Fula people

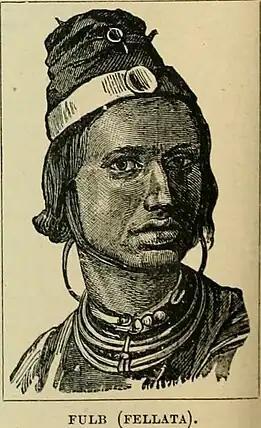
Depiction of a Fulani man from the Sokoto Caliphate by G.T. Bettany (1888)

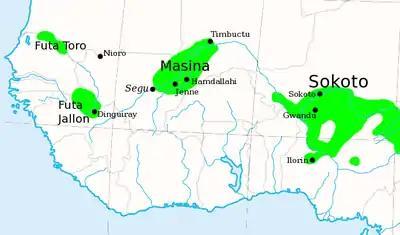
Fula people have helped form several historic Islamic theocracies and led many Jihad states such as the 19th-century Masina.

The Maasina Emirate was established by the Fulbe jihad led by Seku Amadu in 1818, rebelling against the Bamana Empire, a political power that controlled the region from Segou. This jihad was inspired by Usman Dan Fodio and his jihad in Sokoto. This state appears to have had tight control over its core area, as evidenced by the fact that its political and economic organization is still manifested today in the organization of agricultural production in the Inland Delta. Despite its power and omnipresence, the hegemony of the emirate was constantly threatened. During the reign of Aamadu Aamadu, the grandson of Sheeku Aamadu, internal contradictions weakened the emirate until it fell to the Toucouleur in 1862.